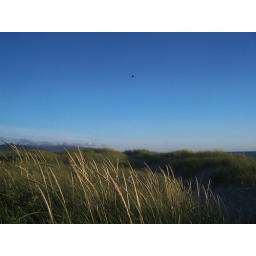
Dune grass in the foreground; kite ocean, and coastal mountains in the background.